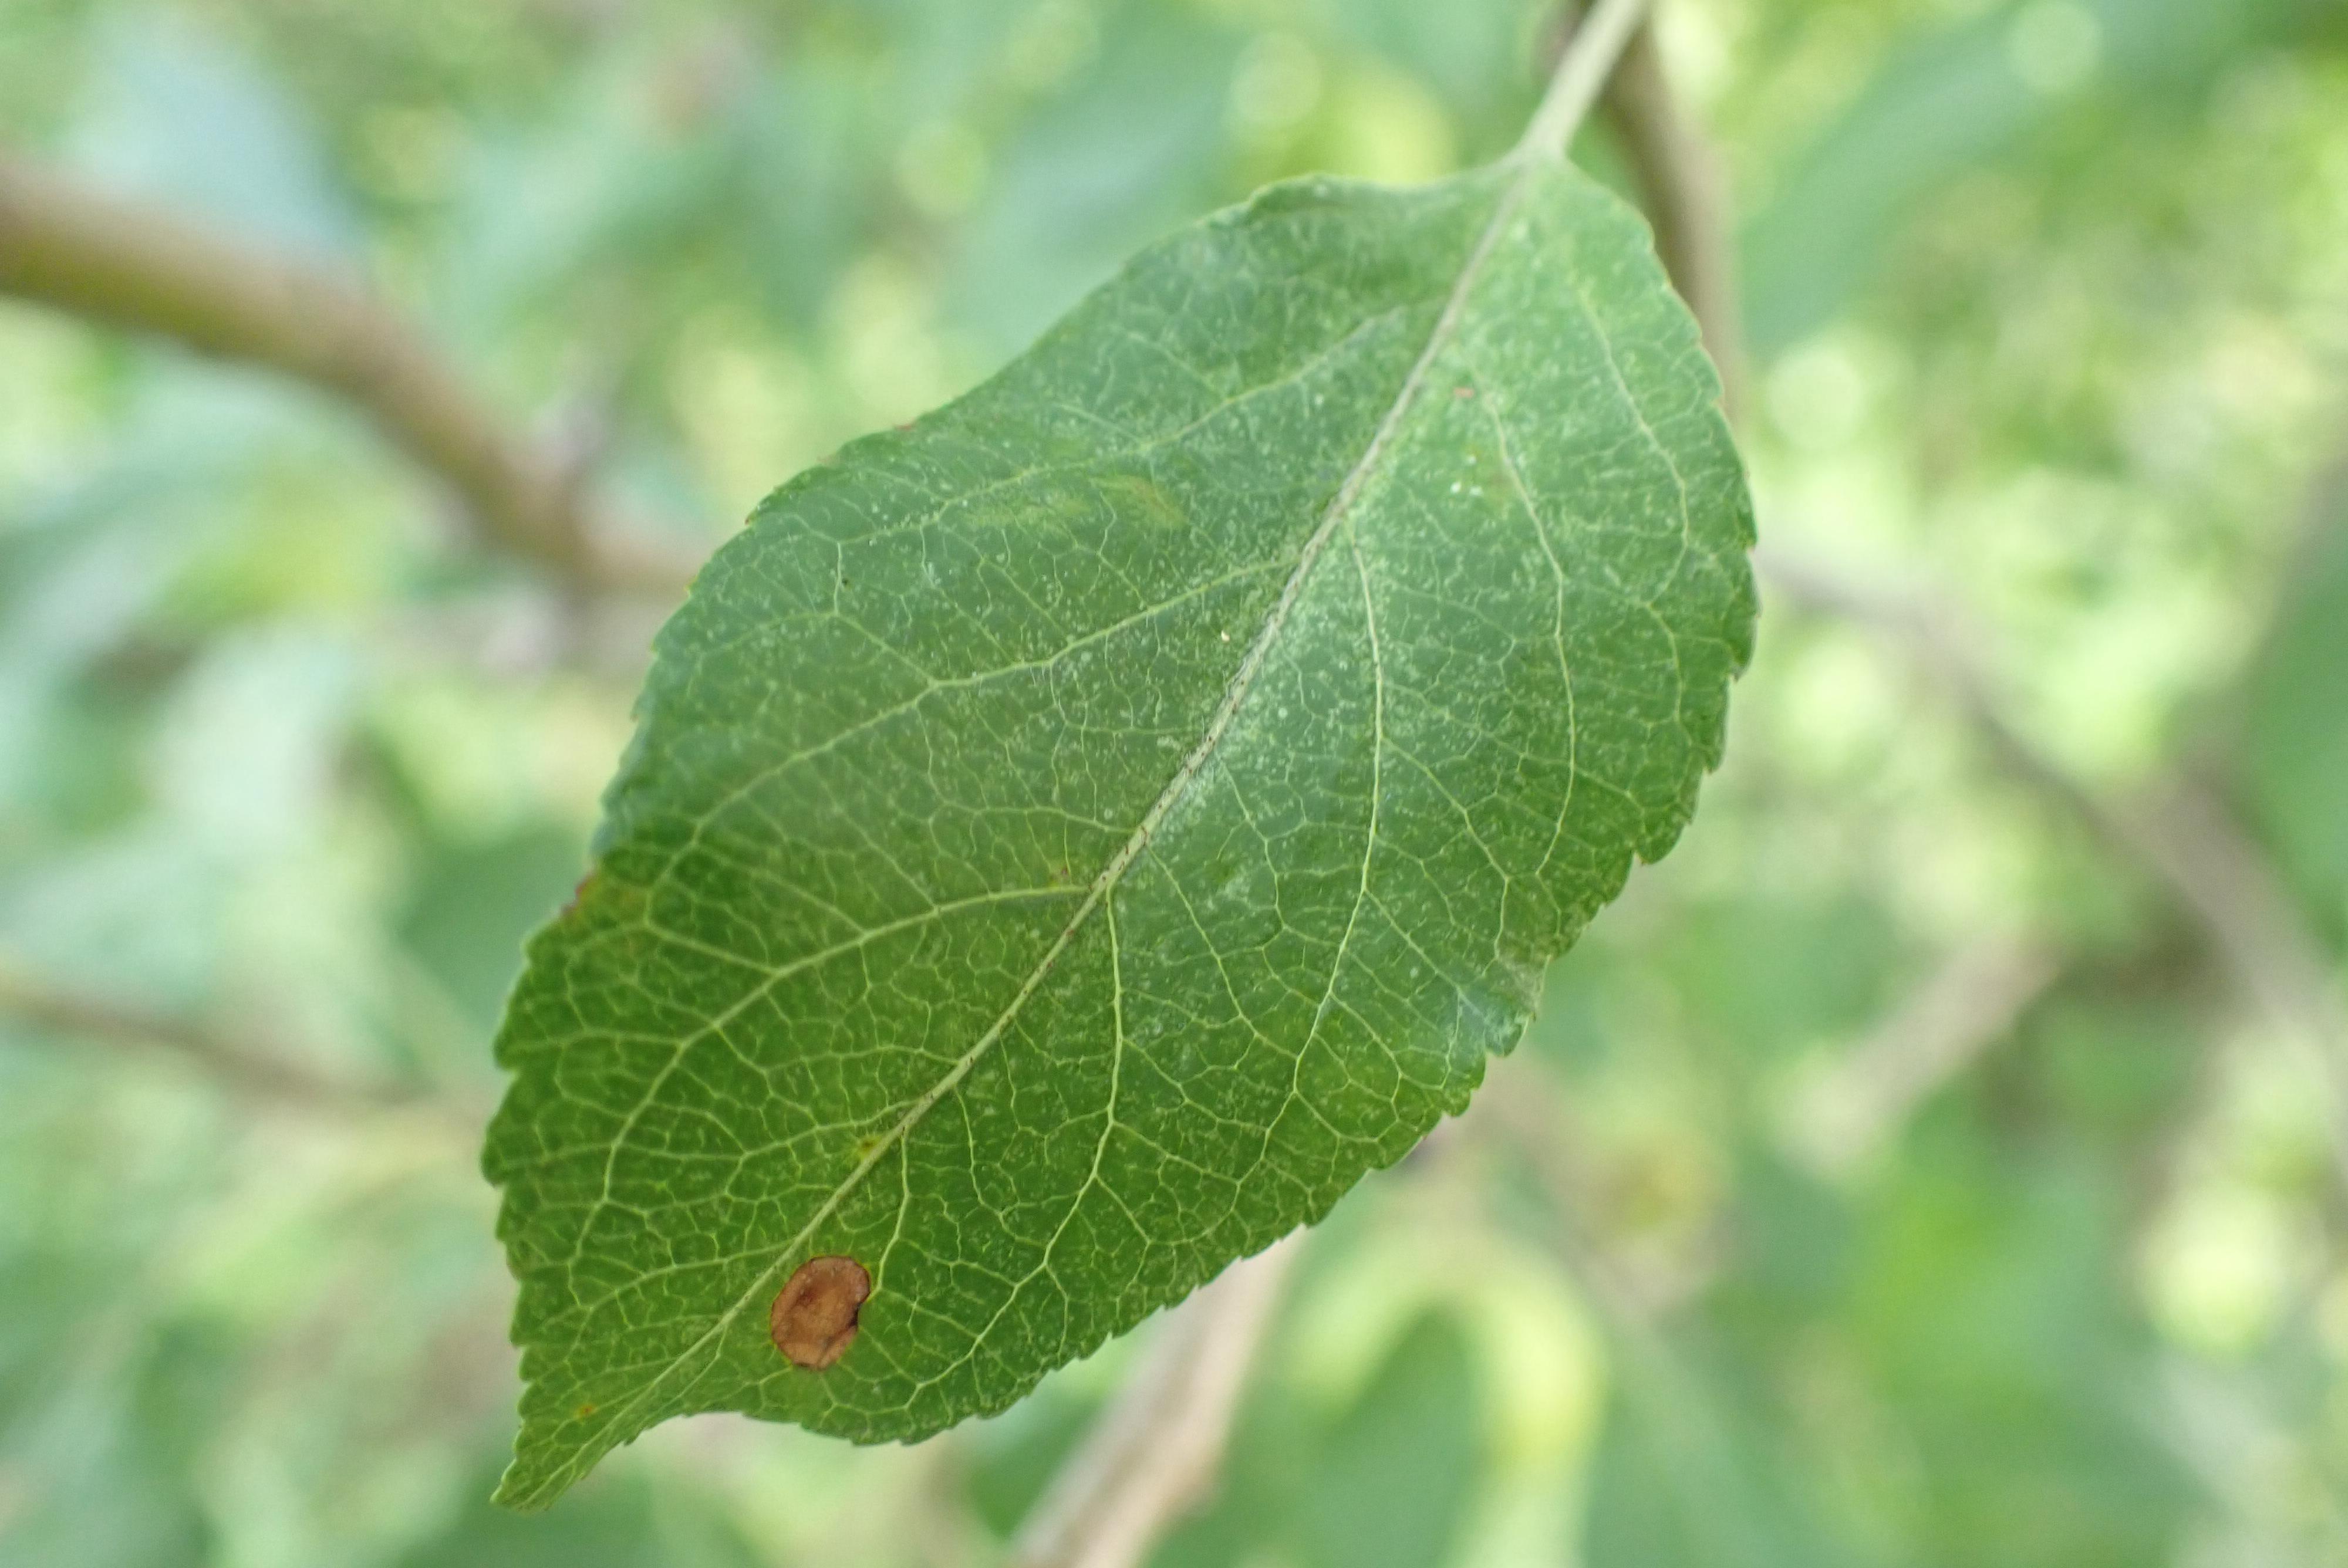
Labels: frog_eye_leaf_spot